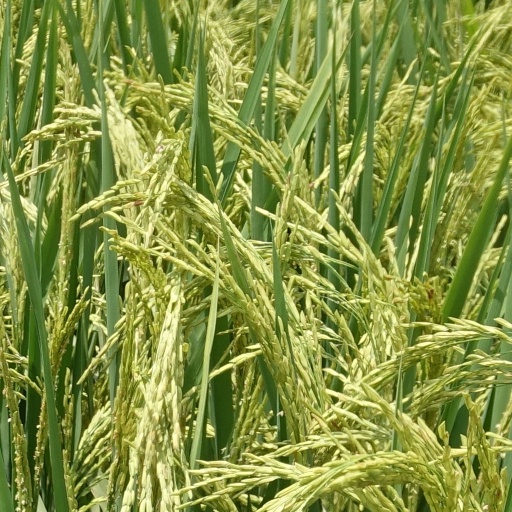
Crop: rice